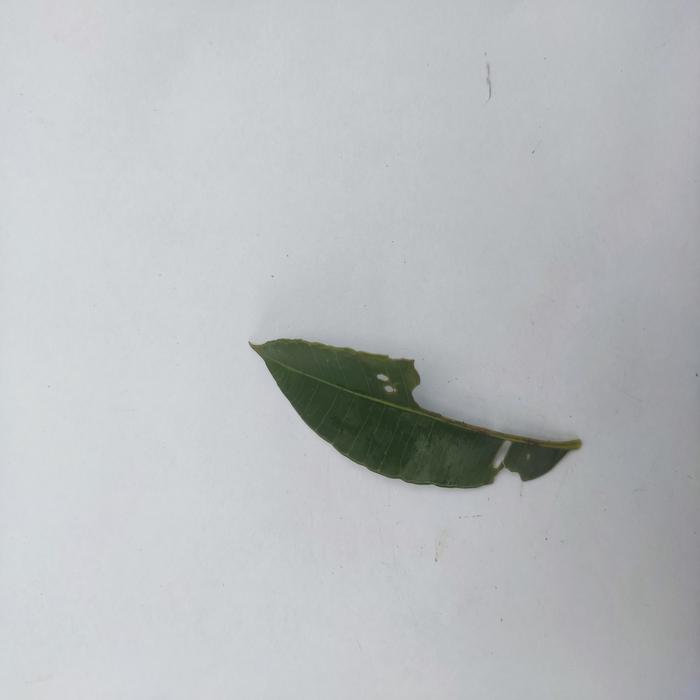
Crop: Hog Plum
Leaf condition: Caterpillars_Infestation